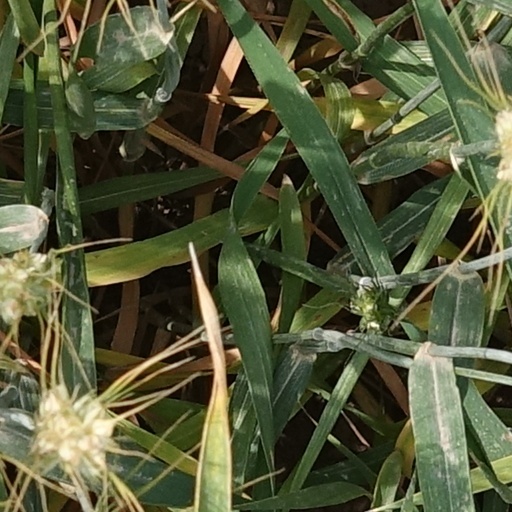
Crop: wheat